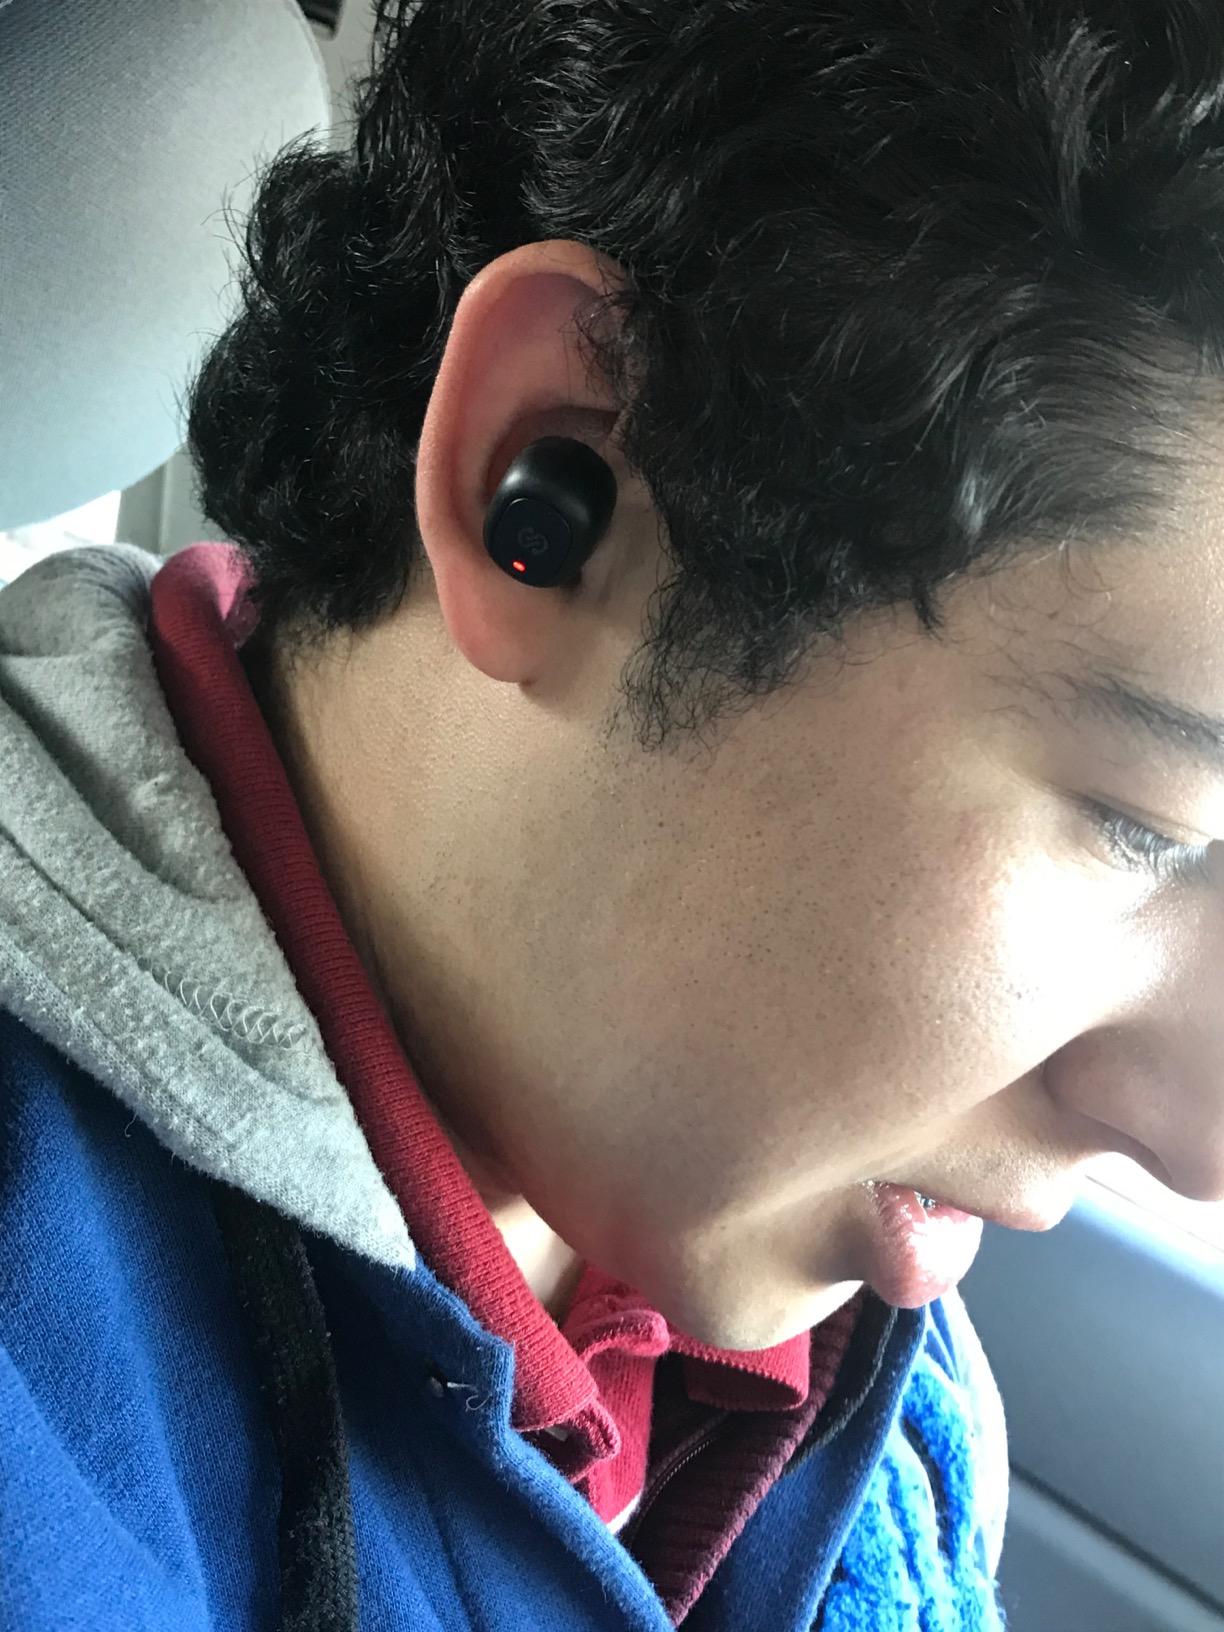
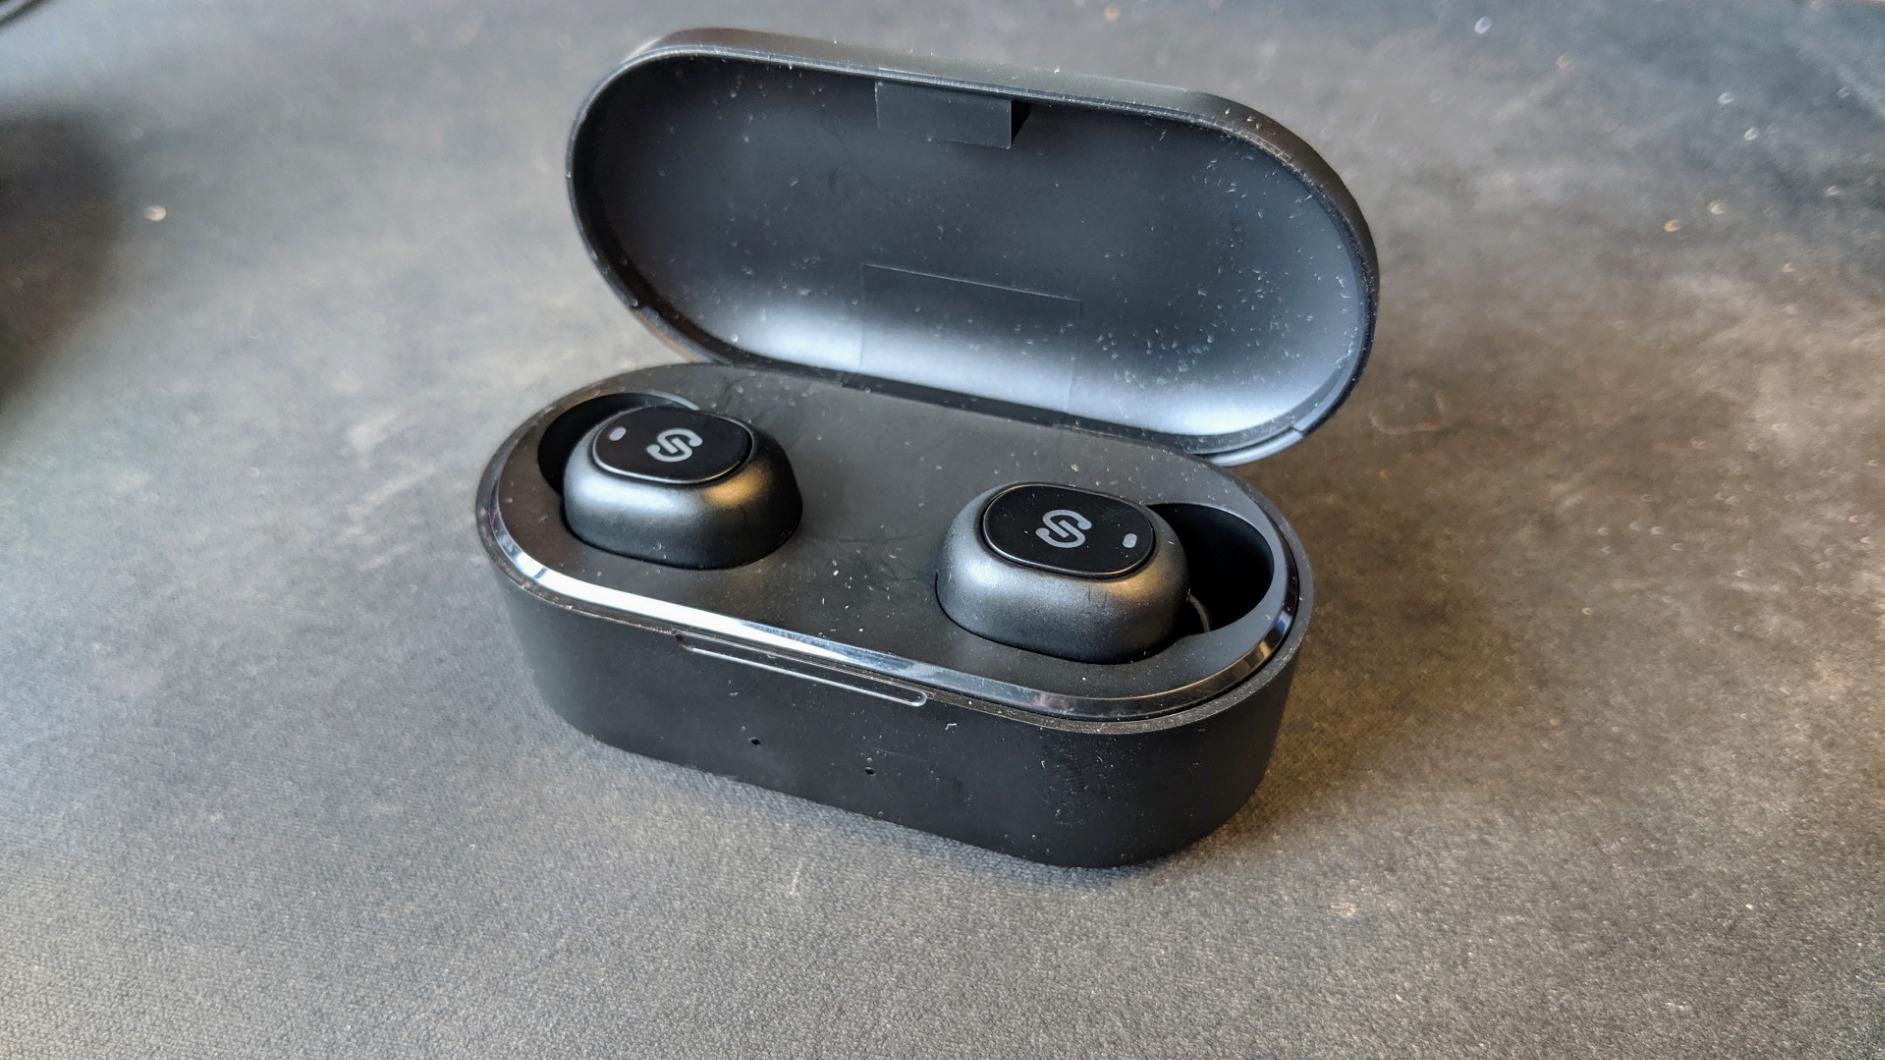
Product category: earbuds
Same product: yes